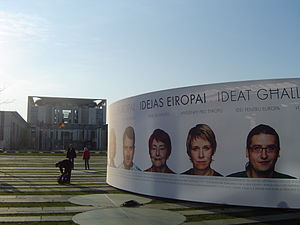
Berlinerklæringen
Installationen Idéer for Europa, lavet i anledning af Rom-traktatens jubilæum
Installationen Idéer for Europa, lavet i anledning af Rom-traktatens jubilæum.
Berlinerklæringen, dokument, som det tyske EU-formandskab har formuleret i anledning af 50-året for Rom-traktatens vedtagelse. Erklæringen blev underskrevet 25. marts 2007 af den tyske kansler Angela Merkel, Europaparlamentets formand Hans-Gert Pöttering og Europa-Kommissionens formand José Manuel Barroso. De tre skrev under på vegne af de 27 medlemslande. Juridisk er der tale om en uforpligtende hensigtserklæring.